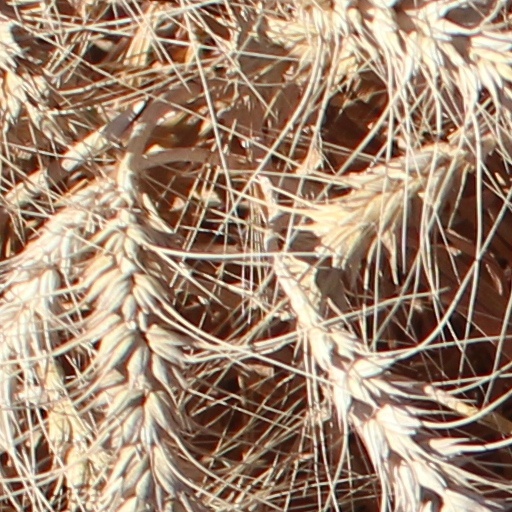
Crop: wheat